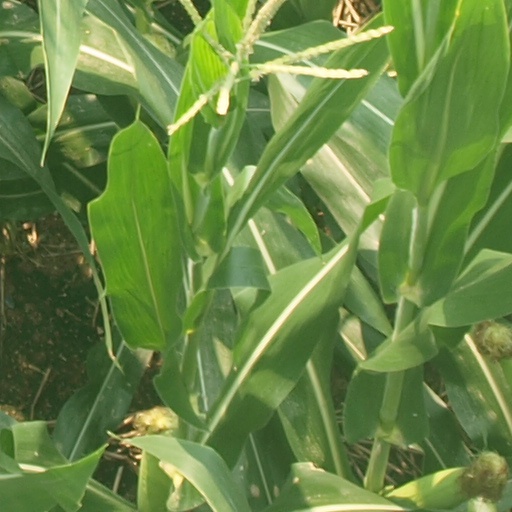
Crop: maize; corn